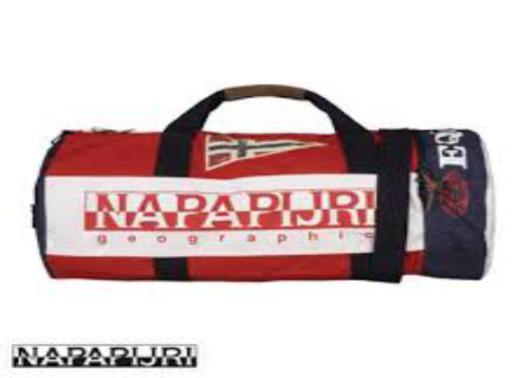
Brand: napapijri
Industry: Clothes